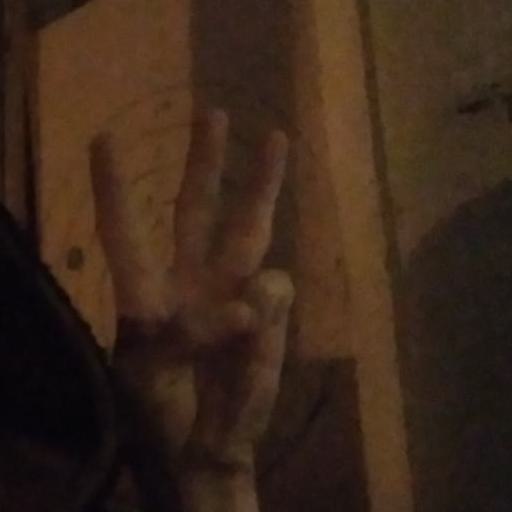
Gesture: three